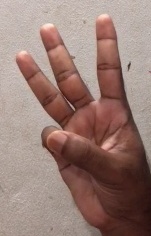
ASL sign: W